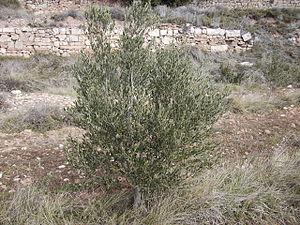
L'arbequina est une variété d'olivier catalan qui tire son nom de la commune d'Arbeca dans la comarque des Garrigues.